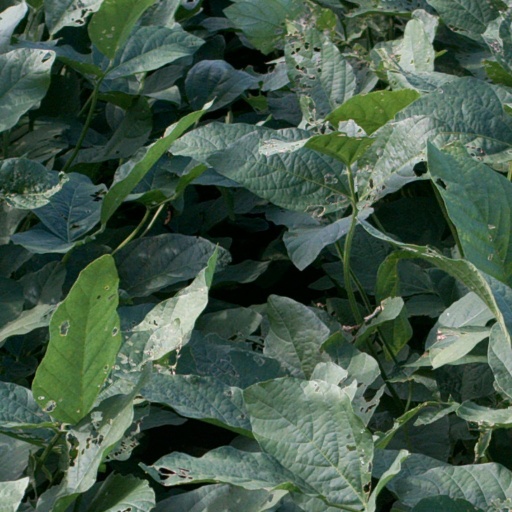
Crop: soybean